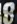
Number: 8